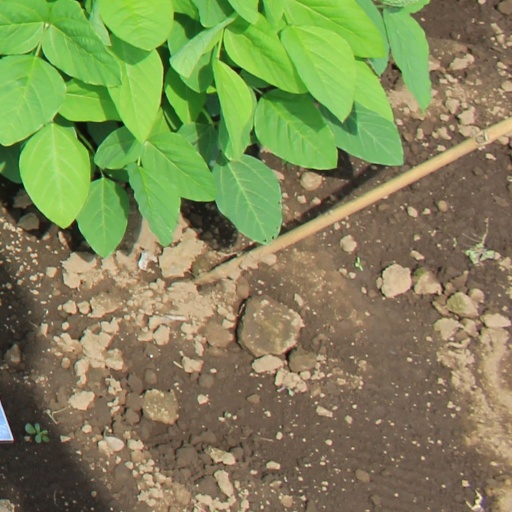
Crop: soybean